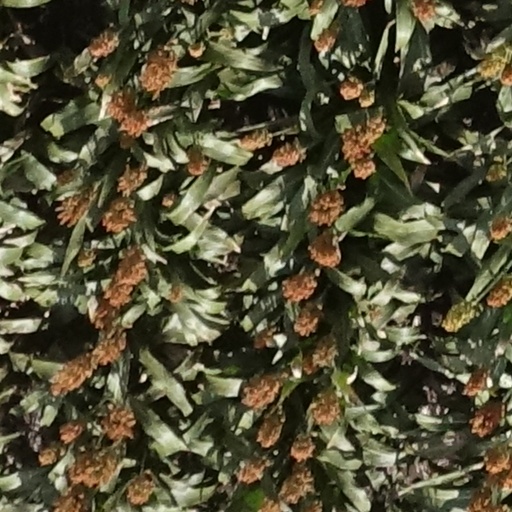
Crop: sorghum